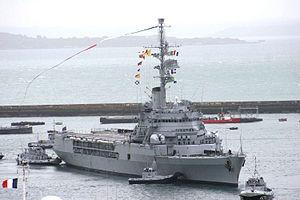
Le pavillon de la France est utilisé par la Marine française. Il fut conçu dans sa forme actuelle en 1794, tout comme l'actuel drapeau de la France.